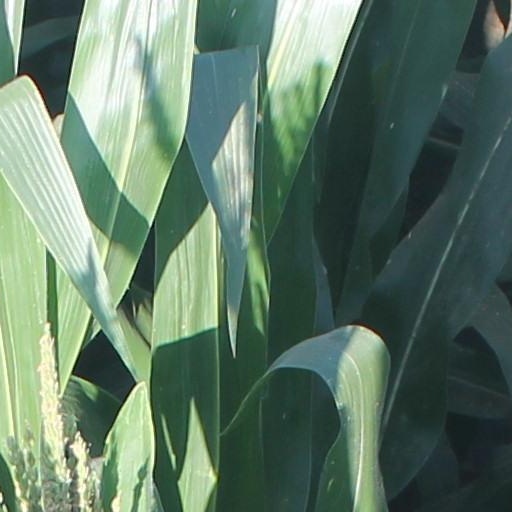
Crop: maize; corn